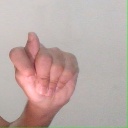
अक्षर: ट